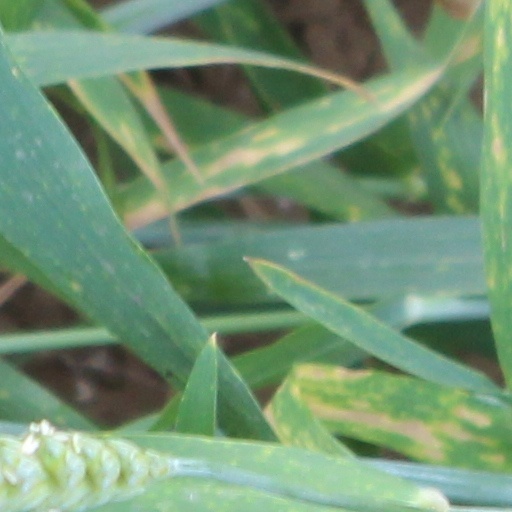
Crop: wheat